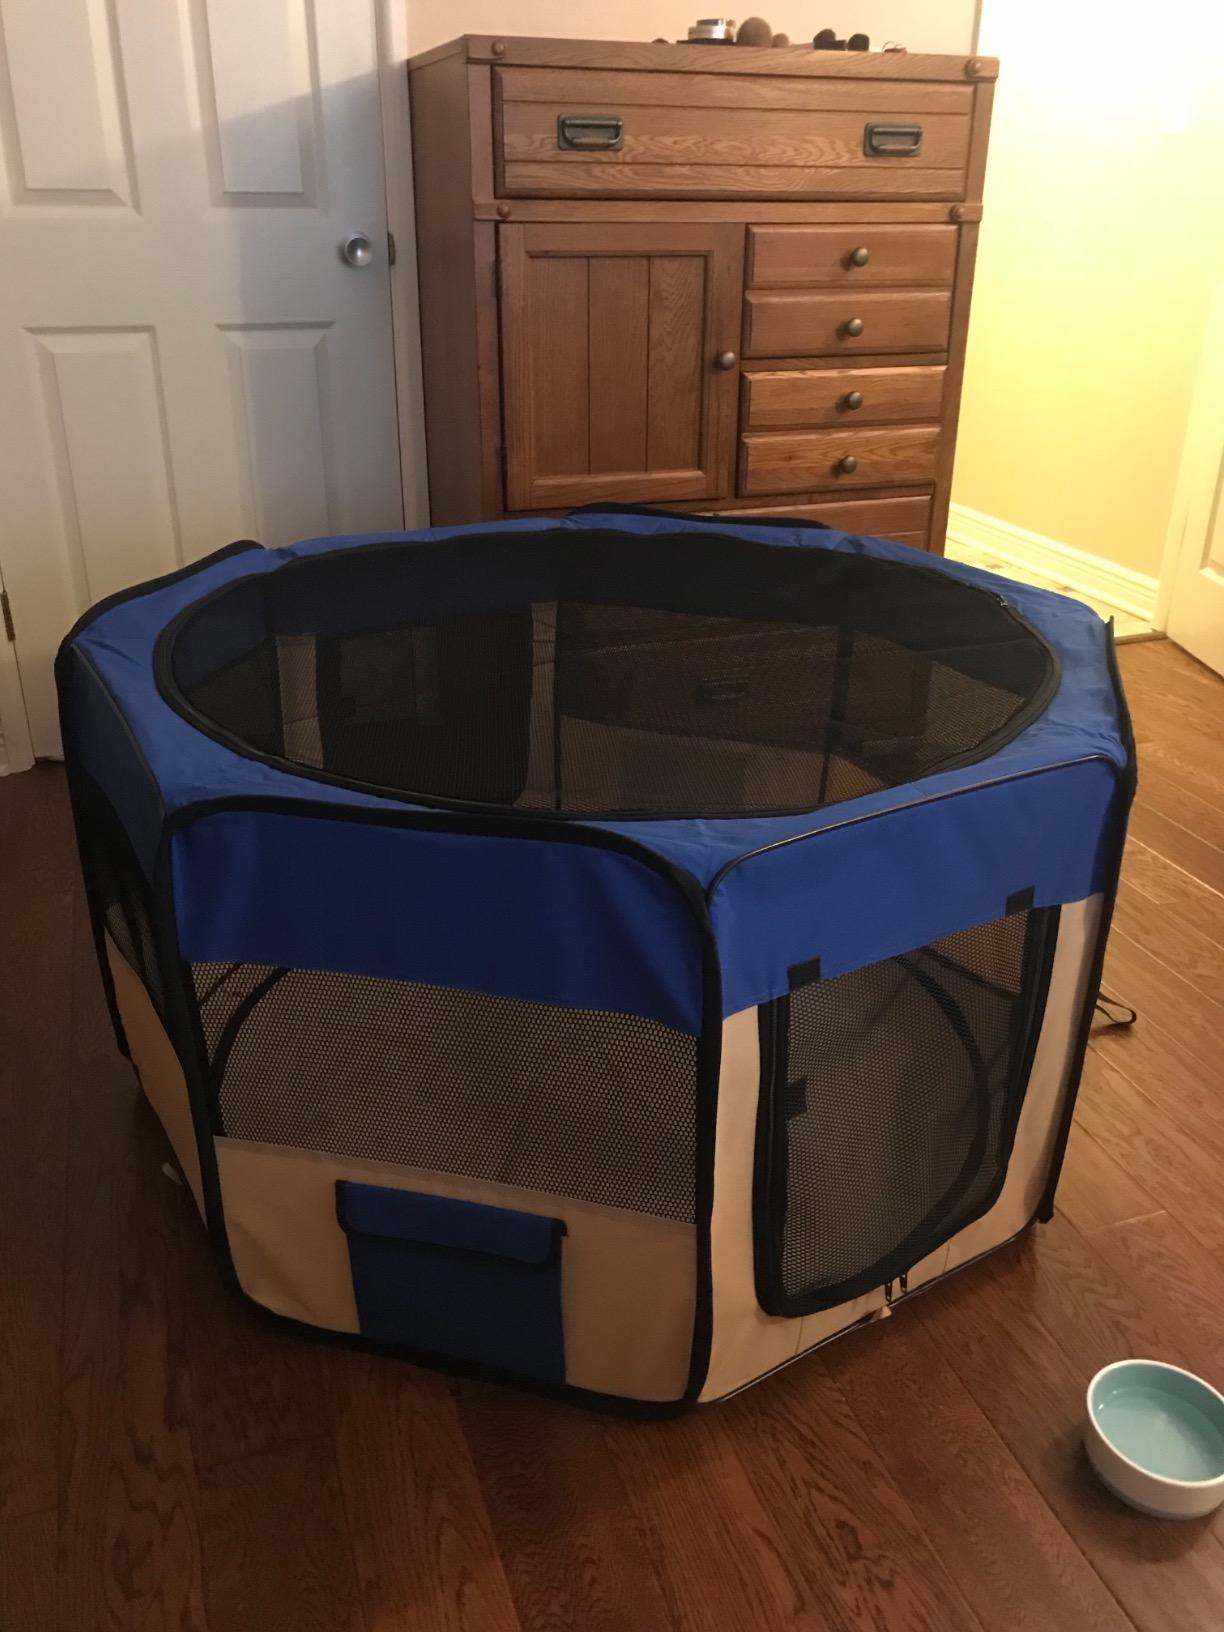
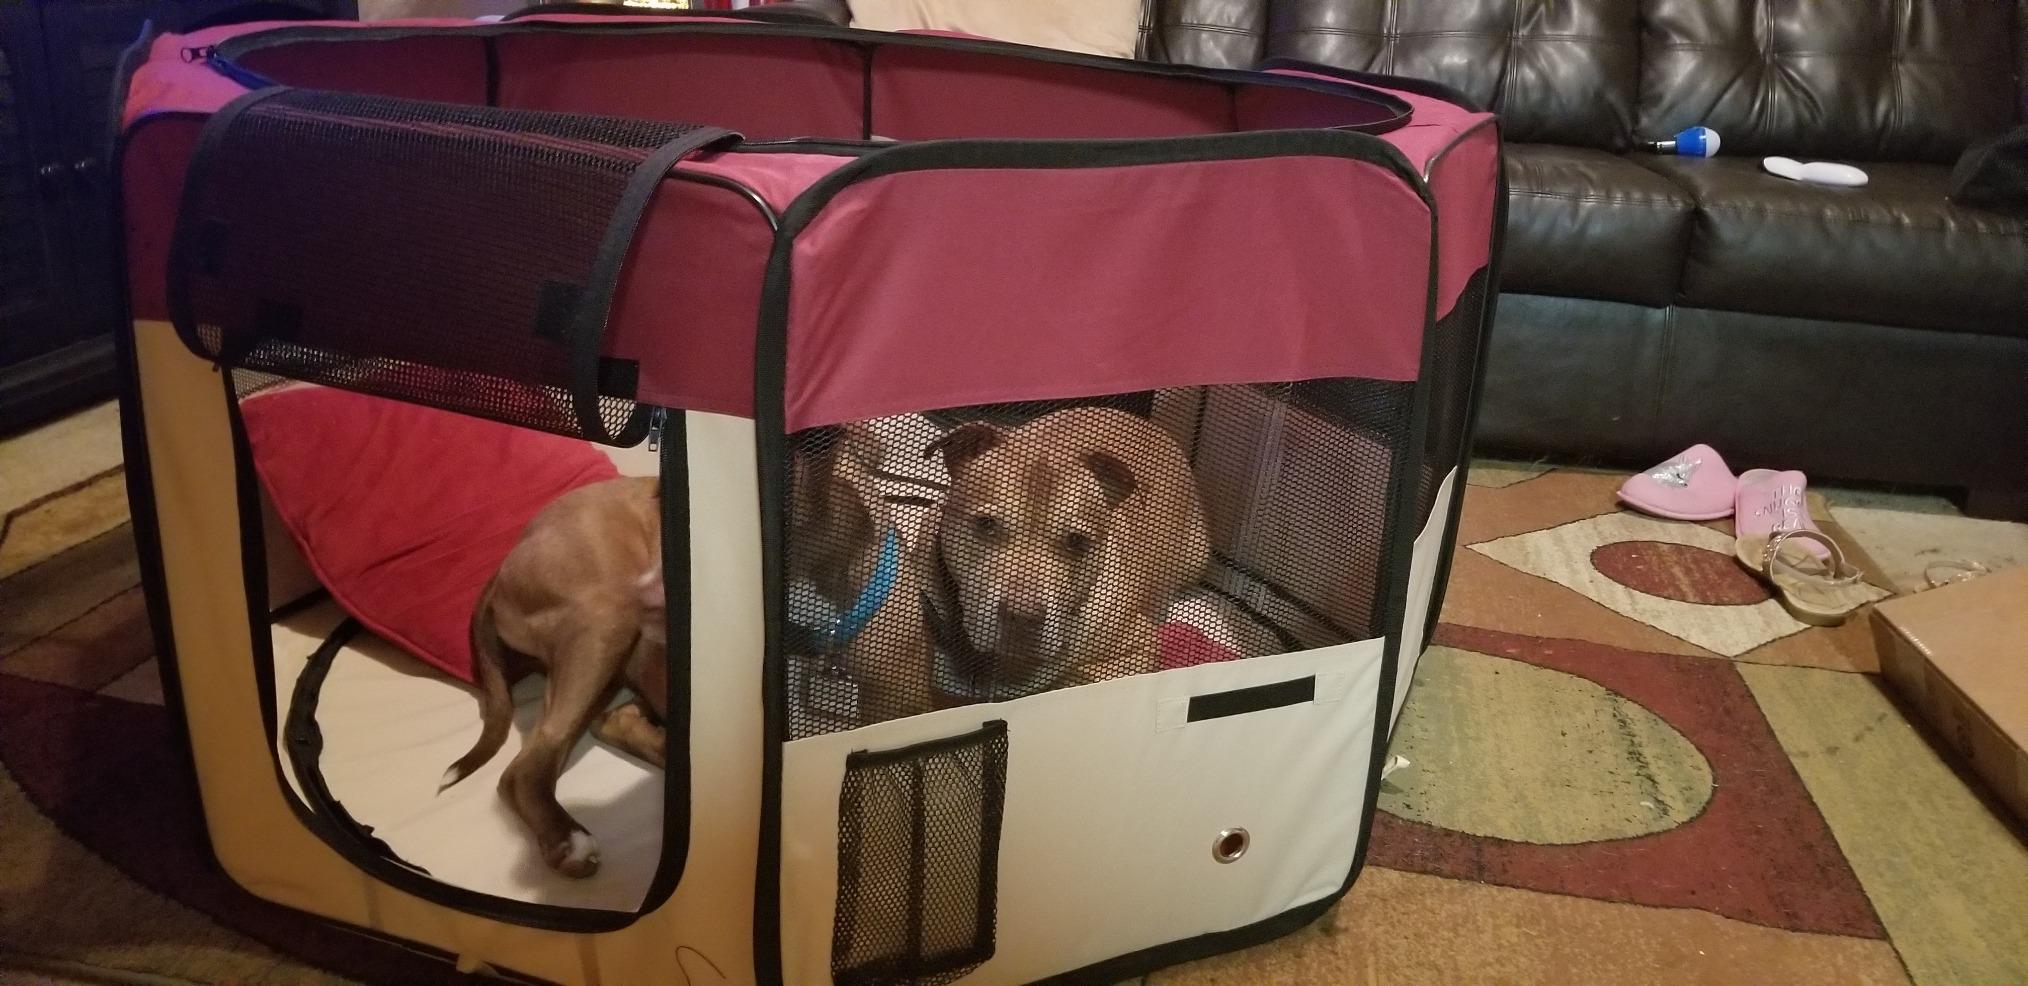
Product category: items_kennel
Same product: no